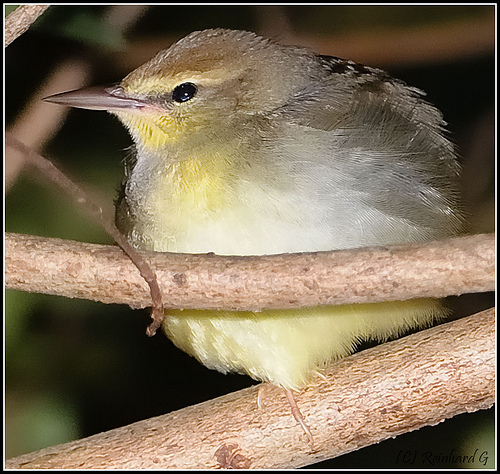
the bird has brown beak and feet, with yellow throat, white breast and yellowish white belly.
this dull colored bird has a large, puffy body, with a small head.
yellow and gray bird with a tan flat bill and a puffy backa small sized bird that has a cream belly and a medium sized pointed billa small grey and yellow bird with a yellow belly and grey sides.
this bird has wings that are grey with a yellow rotund belly
this bird has wings that are grey and has a rotund yellow body
this bird is gray and yellow in color, with a light brown beak.
this bird hasa brown crown with yellow throat and narrow light brown bill.
this small fat bird has yellow on its throat and belly and a pointed beak.
Species: Swainson Warbler